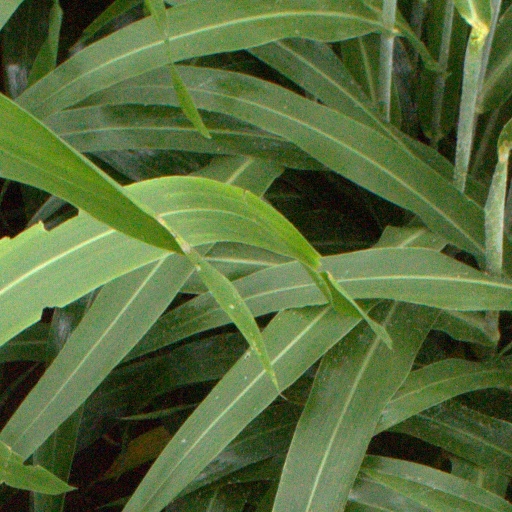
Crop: sorghum